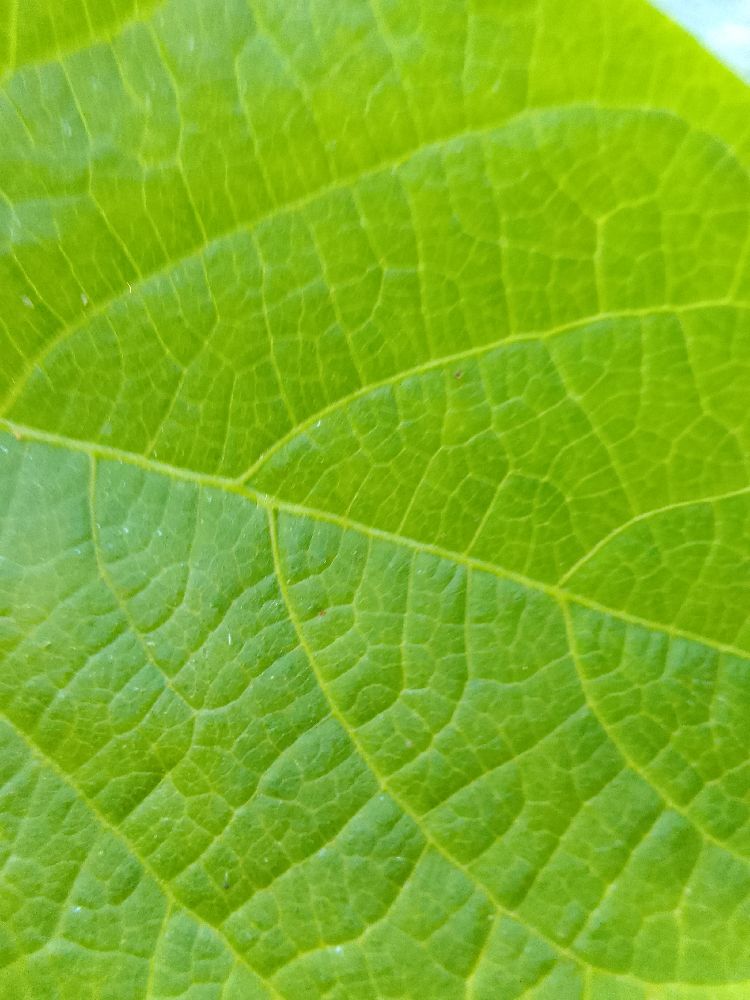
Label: healthy